The Burning Soil

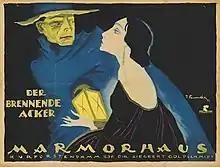
Poster

The Burning Soil is a 1922 German silent film directed by F.W. Murnau. It was made the same year as Murnau's "Nosferatu" and released in Germany around the same time. The film follows the struggle over a plot of petroleum-rich land.